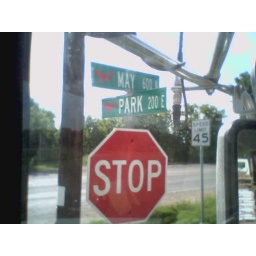
Kinda cute. The signs in this little town have horses on them. First stop of the day.